Caris LeVert

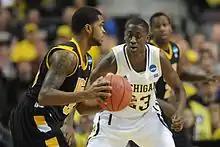
LeVert defending against VCU in the 2013 NCAA basketball tournament

LeVert arrived at Michigan weighing . As a freshman, he began the year behind Stauskas, Robinson, Tim Hardaway Jr., and Matt Vogrich on the depth chart for the shooting guard/small forward positions and did not play in the first six games as a result. LeVert was a part of an incoming class that included McGary, Stauskas, Robinson, and Spike Albrecht. Eventually, Michigan head coach John Beilein decided that LeVert had value as a perimeter defender and decided to play him rather than redshirt him. On December 1 against Bradley Beilein juggled his lineup: Stauskas made his first career regular season start and LeVert saw his first action. By late December, LeVert became the one-on-one partner for Burke after practices. LeVert made his first start on December 29 against Central Michigan, when Tim Hardaway Jr. was unavailable. The 3 freshmen in the starting lineup—Robinson, Stauskas and LeVert—combined for 48 points, 12 rebounds and 8 assists. That night LeVert tallied 9 points and 5 assists. LeVert averaged 2.3 points in under 11 minutes of play per game. He never scored in double digits as a freshman, but he scored 8 points each in conference wins over Illinois and Michigan State as well as the 2013 NCAA Division I men's basketball tournament final four victory over Syracuse in 21 minutes of play.